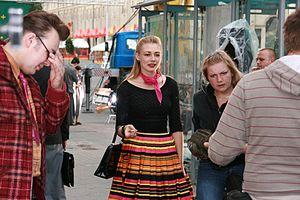
Oksana Aleksandrovna Akinchina est une actrice russe née le 19 avril 1987 à Saint-Pétersbourg.